Don Grierson (music executive)

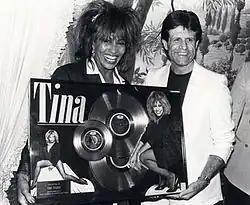
Grierson with Tina Turner

In 1982, Grierson returned to Capitol Records as the Vice President, Head of A&R. There, Grierson signed and helped guide acts including Heart (He found four of Heart's Top 10 singles on their first Capitol album), Joe Cocker, Freddie Jackson, Melba Moore, Melissa Morgan (found her number one R&B single "Do Me Baby") Steve Vai, Megadeth, W.A.S.P., and George Clinton. Grierson assisted in the careers of artists such as Tina Turner, Bob Seger, Anne Murray, The Motels, Duran Duran, The Power Station, Crowded House, Poison and The Smithereens.